Tim Burgess (musician)

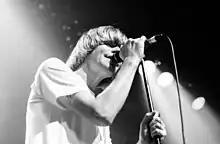
Tim Burgess live at The Powerstation, Auckland, New Zealand, 2018

Burgess's debut solo album, "I Believe", was released in Europe on 3 September 2003 and included the track "Oh My Corazon".